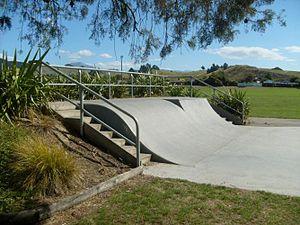
Brightwater est une ville située au sud-ouest de Nelson dans la région de Tasman dans l’île du Sud de la Nouvelle-Zélande. La ville sied sur les rives de la rivière Wairoa et fut le lieu de naissance du prix Nobel de chimie Ernest Rutherford, à qui sont dédiés un mémorial et une rue.